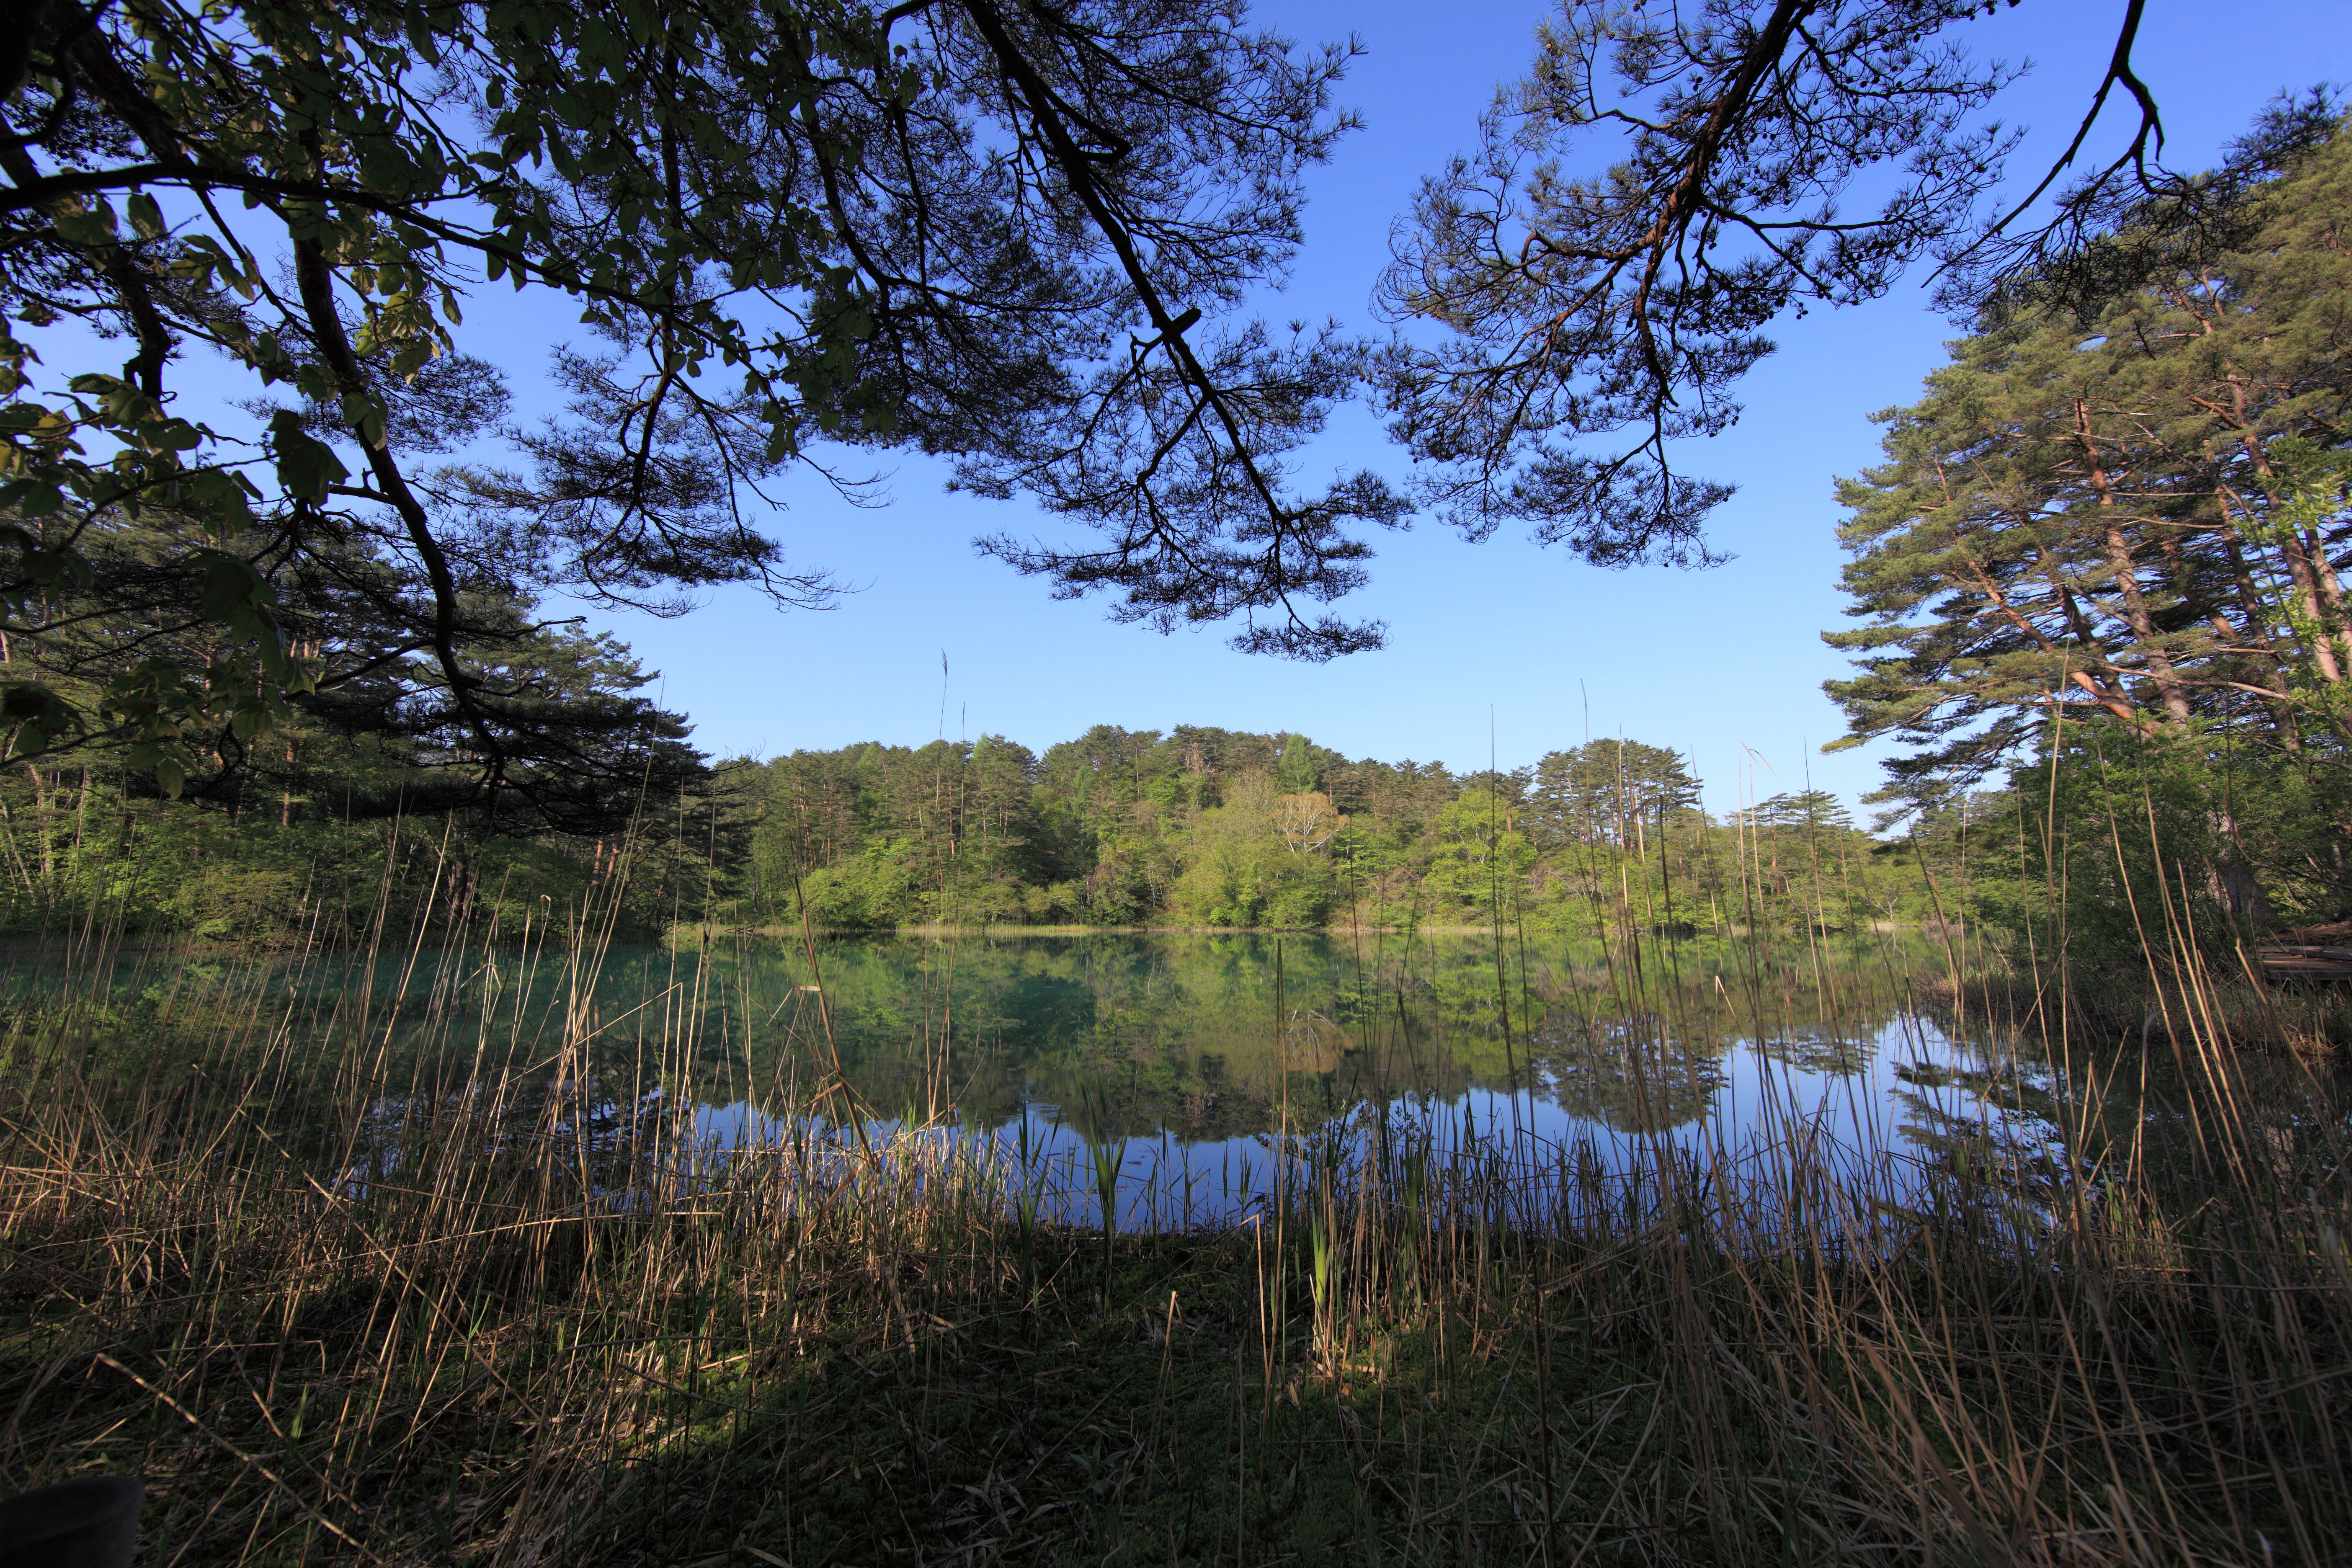
landscape, tree, nature, forest, marsh, swamp, wilderness, mountain, trail, meadow, leaf, lake, river, pond, stream, reflection, high, autumn, season, cool image, wetland, bog, 5d, hires, woodland, habitat, i, loch, markii, ecosystem, hi, res, resolution, fukushima, goshikinuma, yamagun, biome, natural environment, woody plant